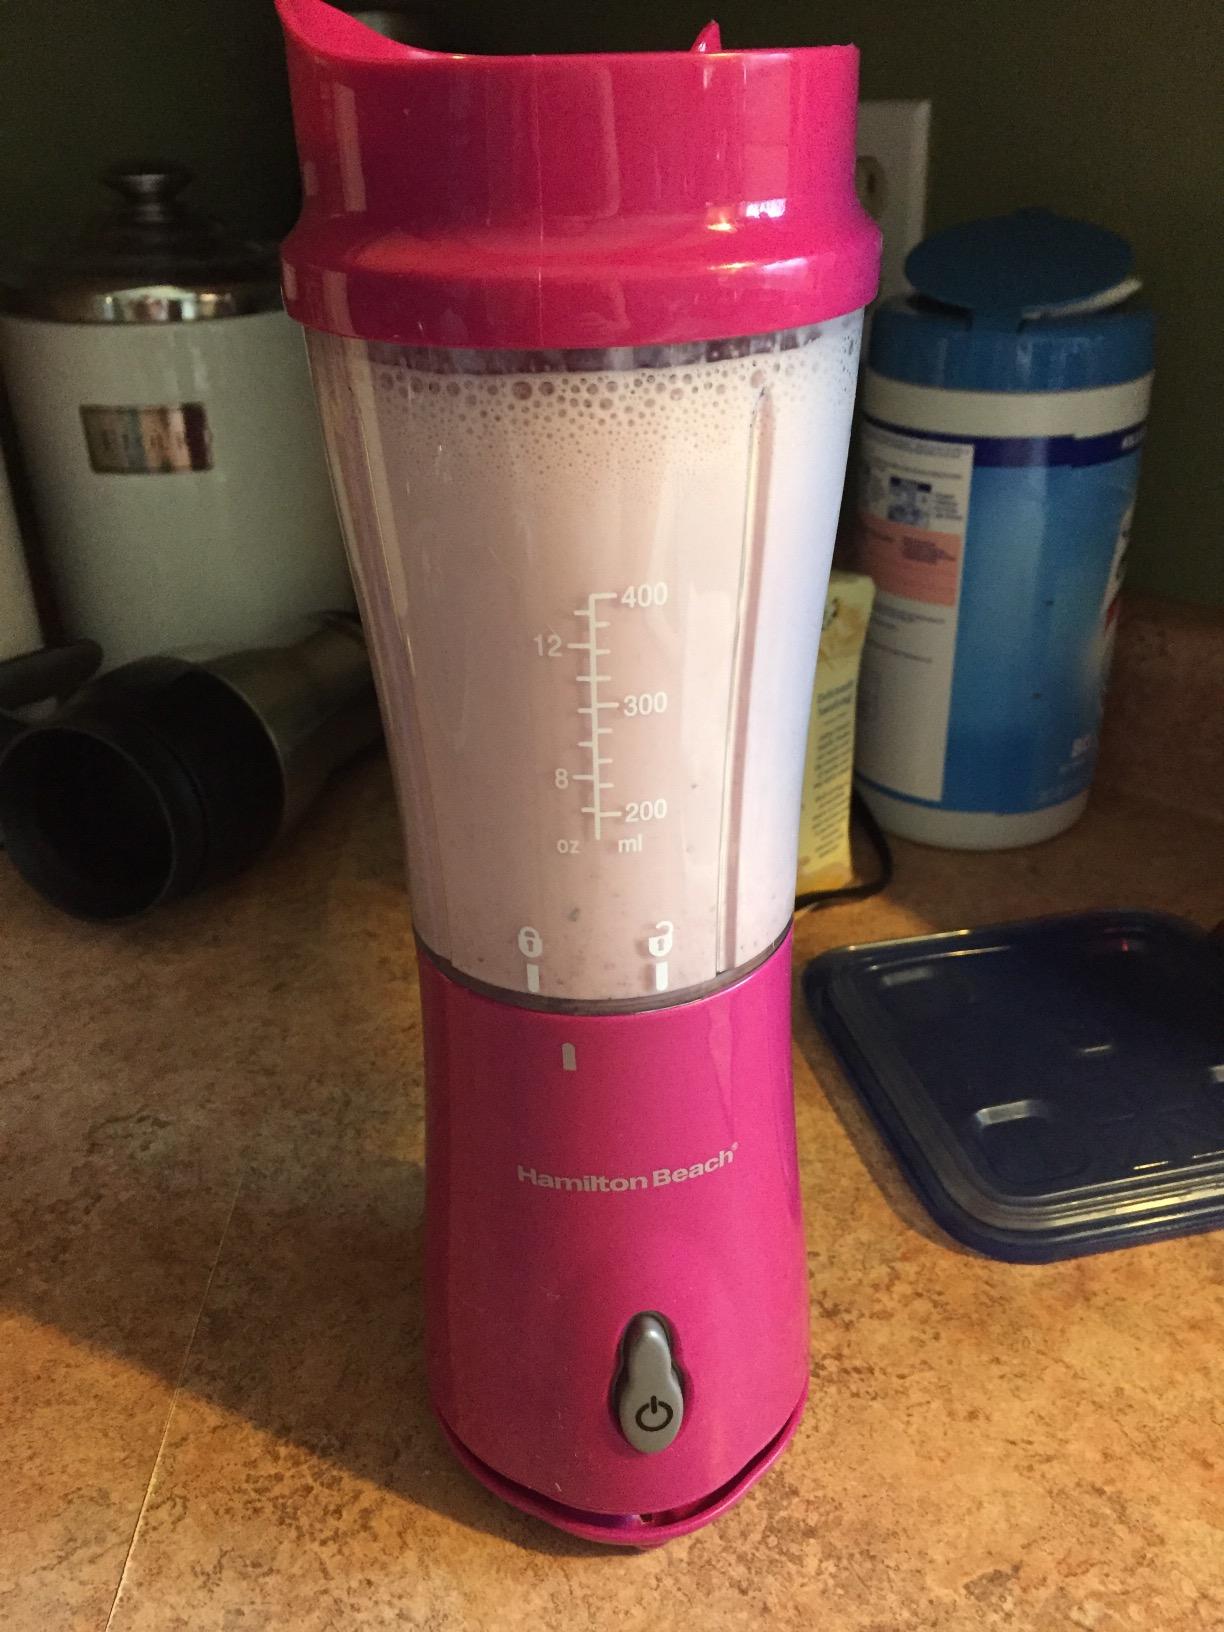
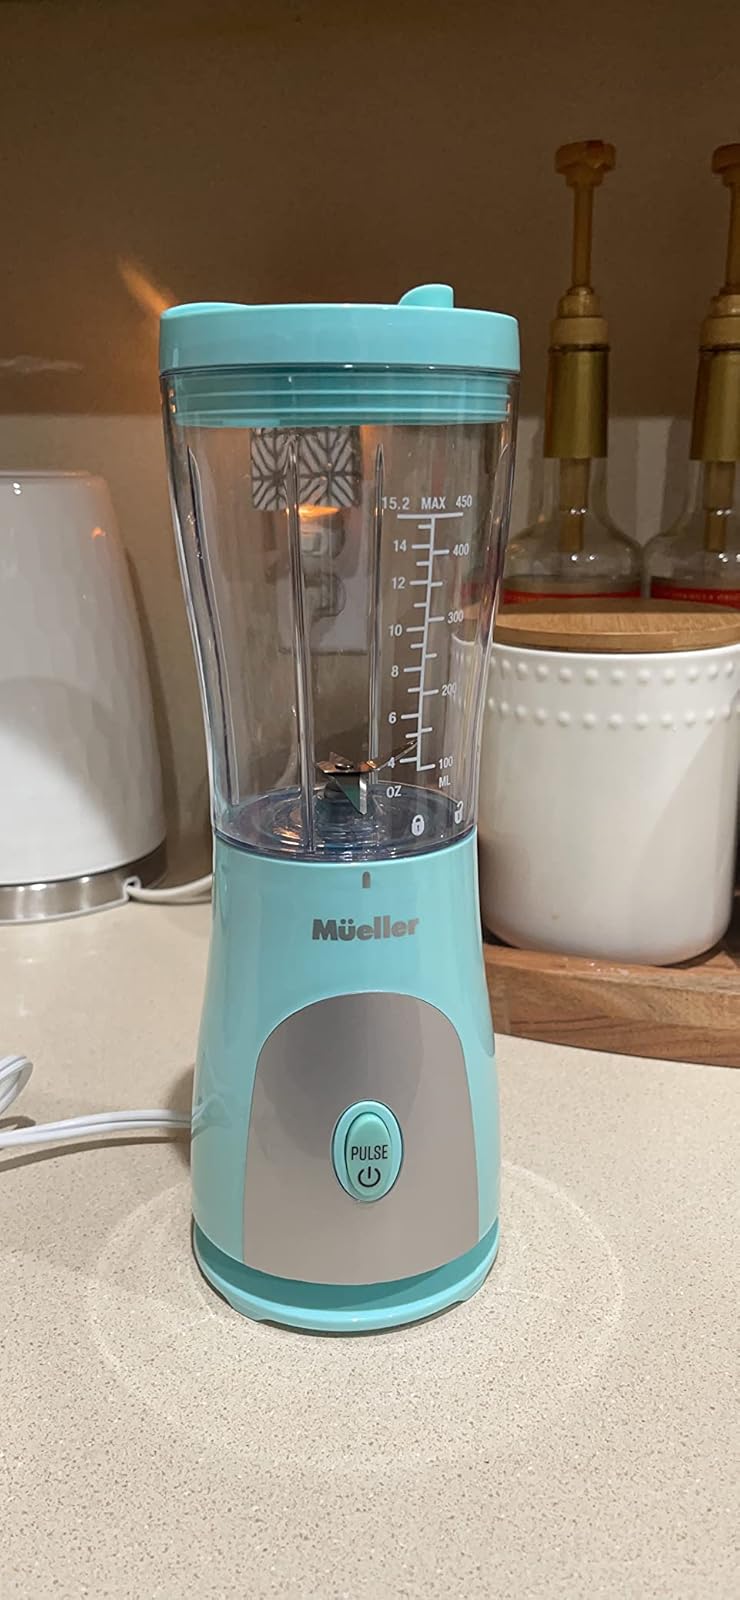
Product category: items_blender
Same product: no